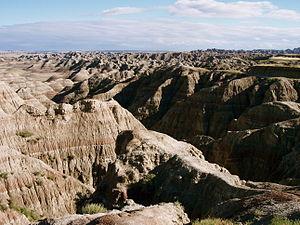
Les Arachnides sont un peuple extraterrestre de l'univers de fiction de Starship Troopers de l'écrivain Robert A. Heinlein. Ils ressemblent à des insectes géants et sont très agressifs. Ils sont en conflit ouvert avec la Fédération terrienne.
Le mot badlands désigne un paysage ruiniforme des terrains marneux ou argileux, raviné par les eaux du ruissellement en faible pente. Ces terres sont en général impropres à l'agriculture.